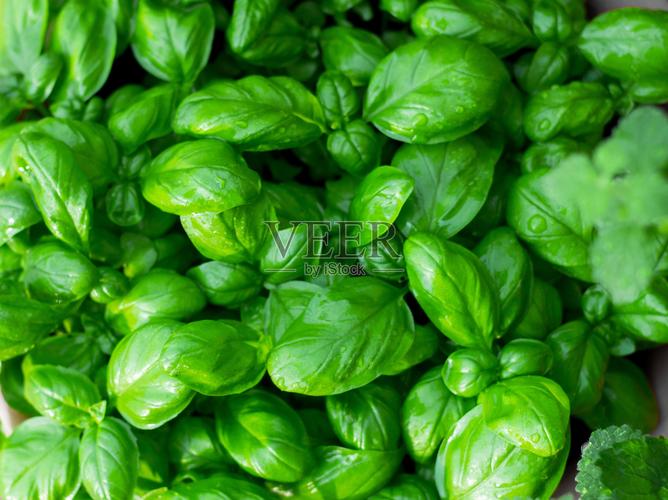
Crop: unknown
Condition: basil